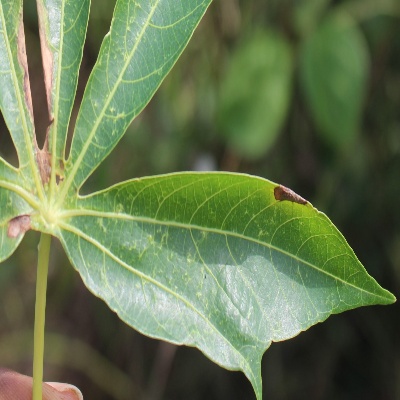
Crop: Cassava
Condition: bacterial blight